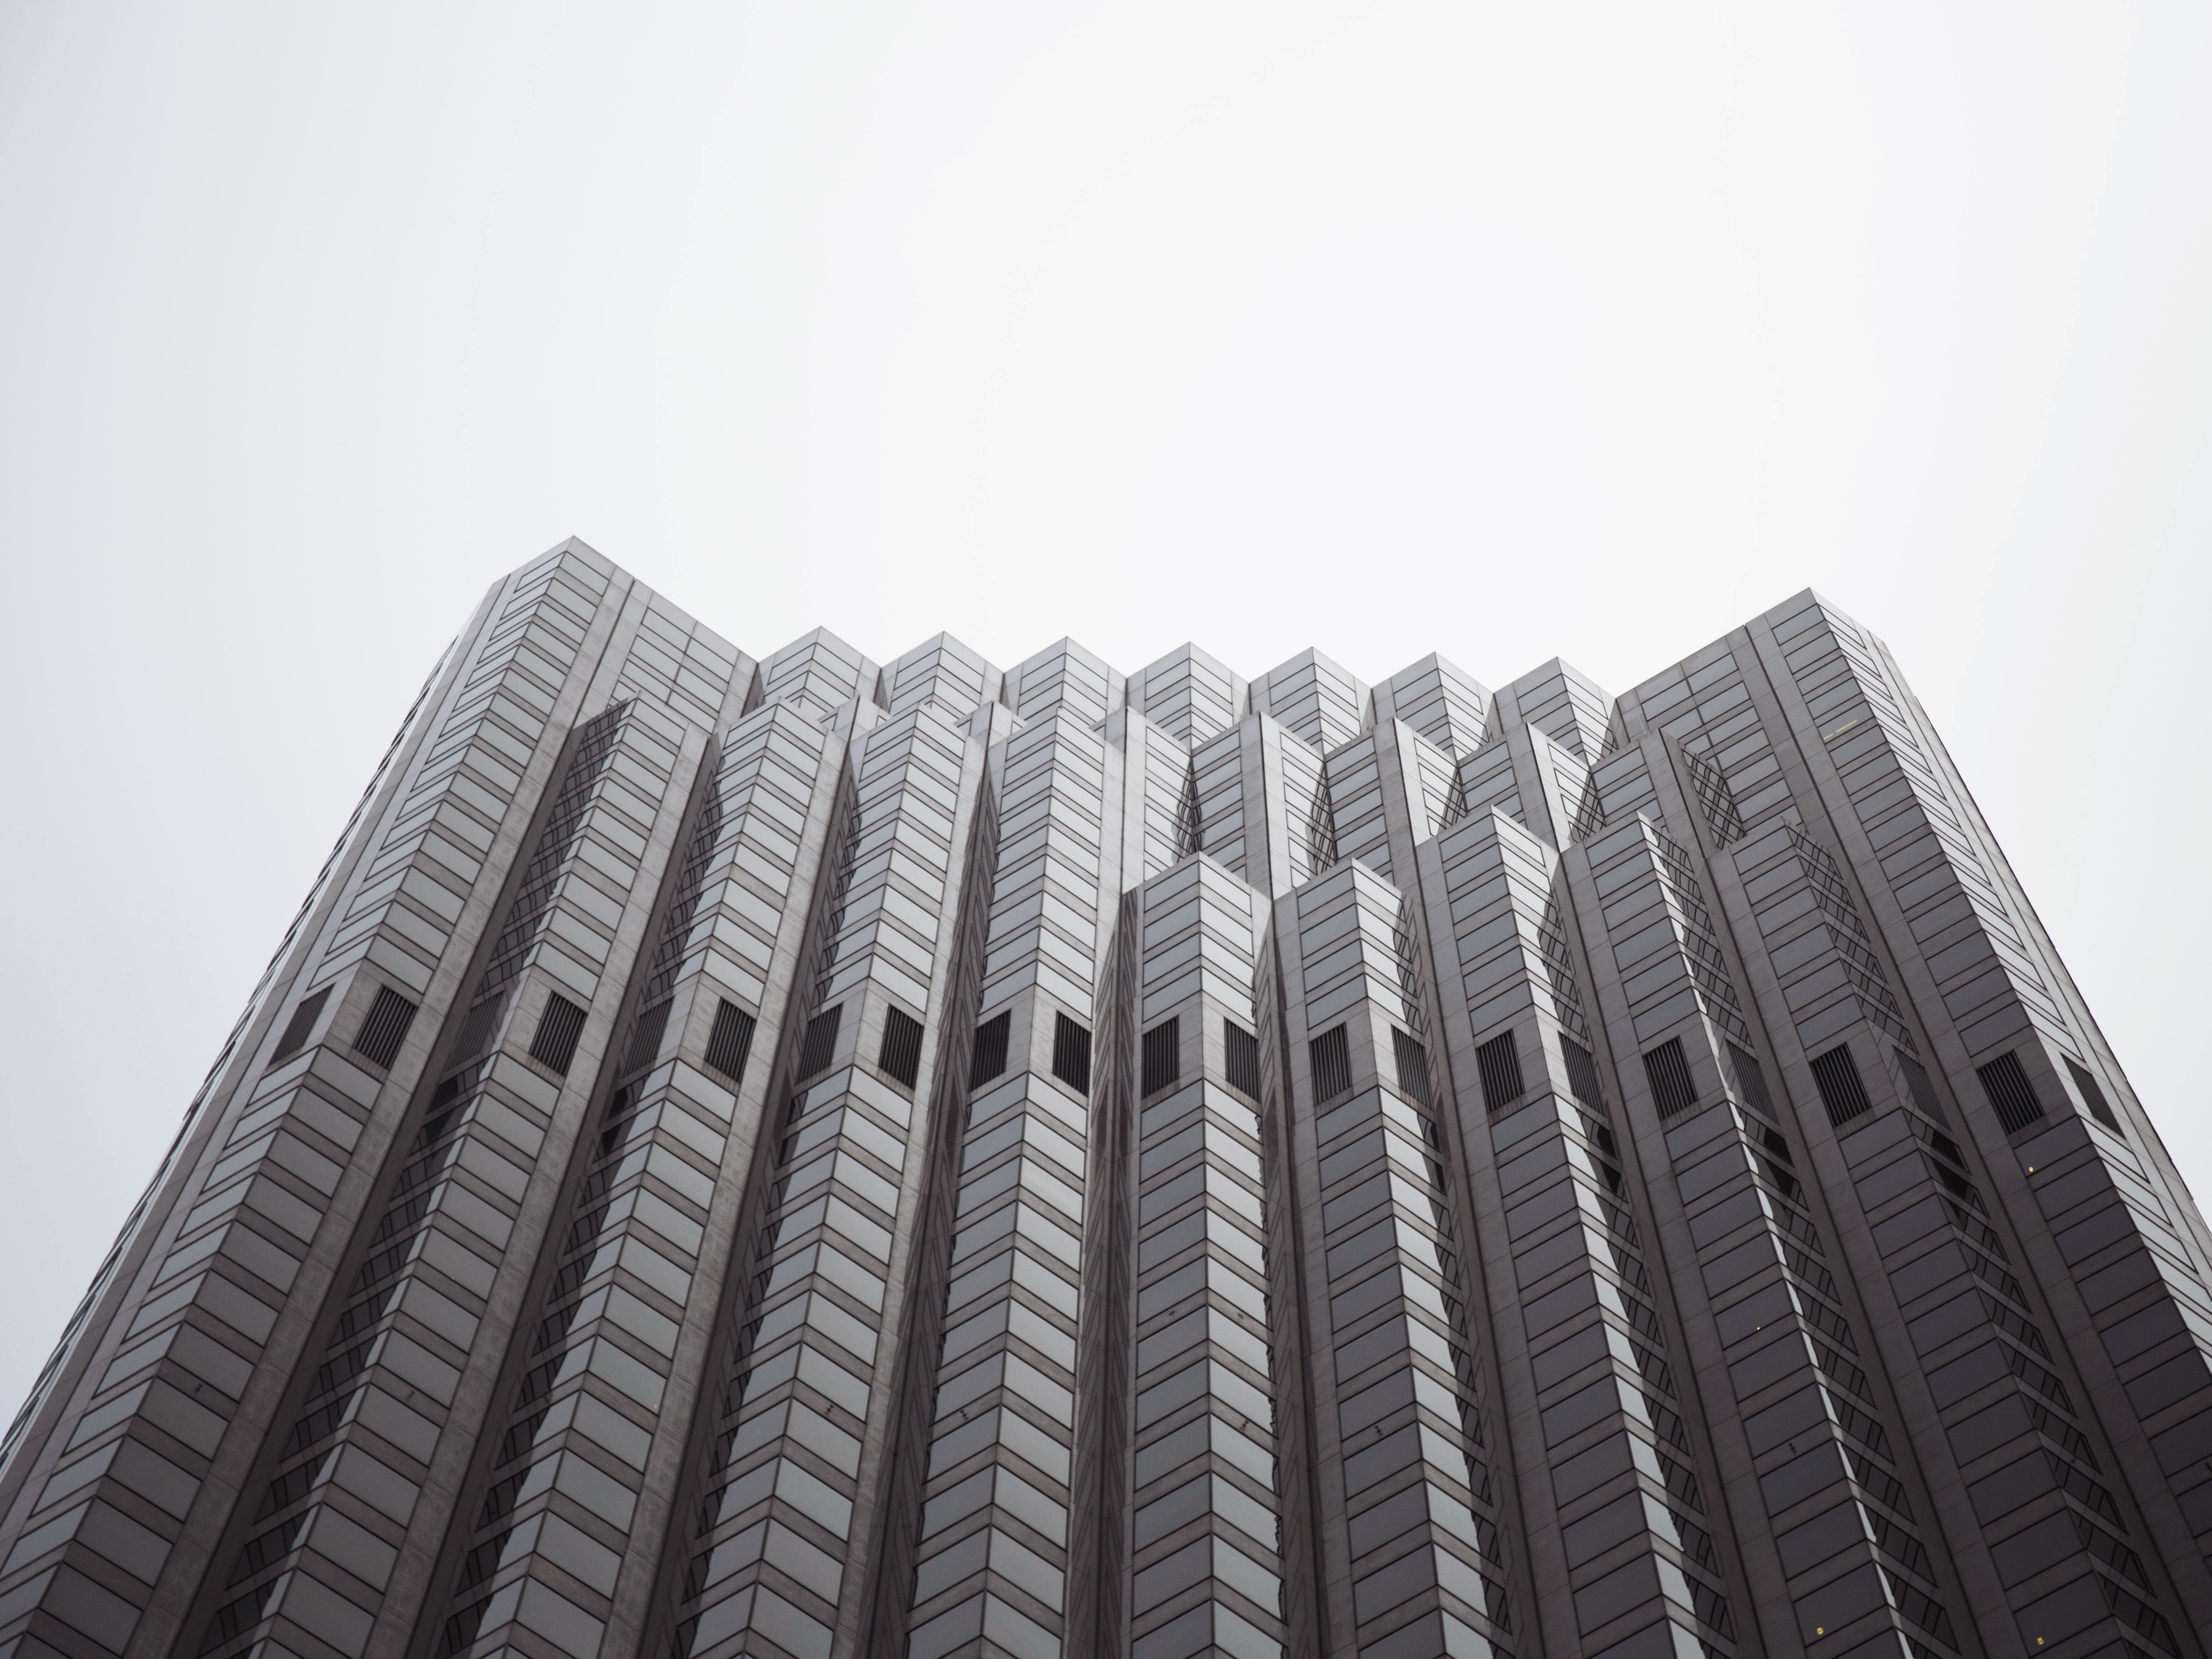
skyscraper, tower block, black and white, structure, building, architecture, facade, line, monochrome, shape, symmetry, design, monochrome photography